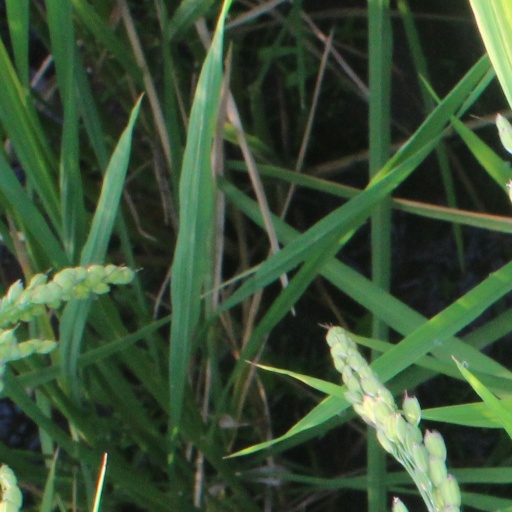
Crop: rice